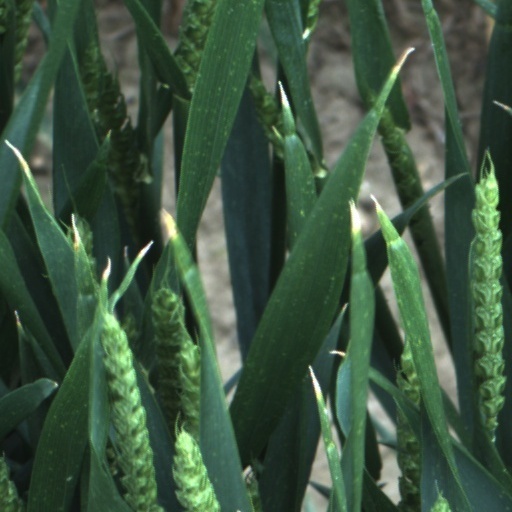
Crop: wheat